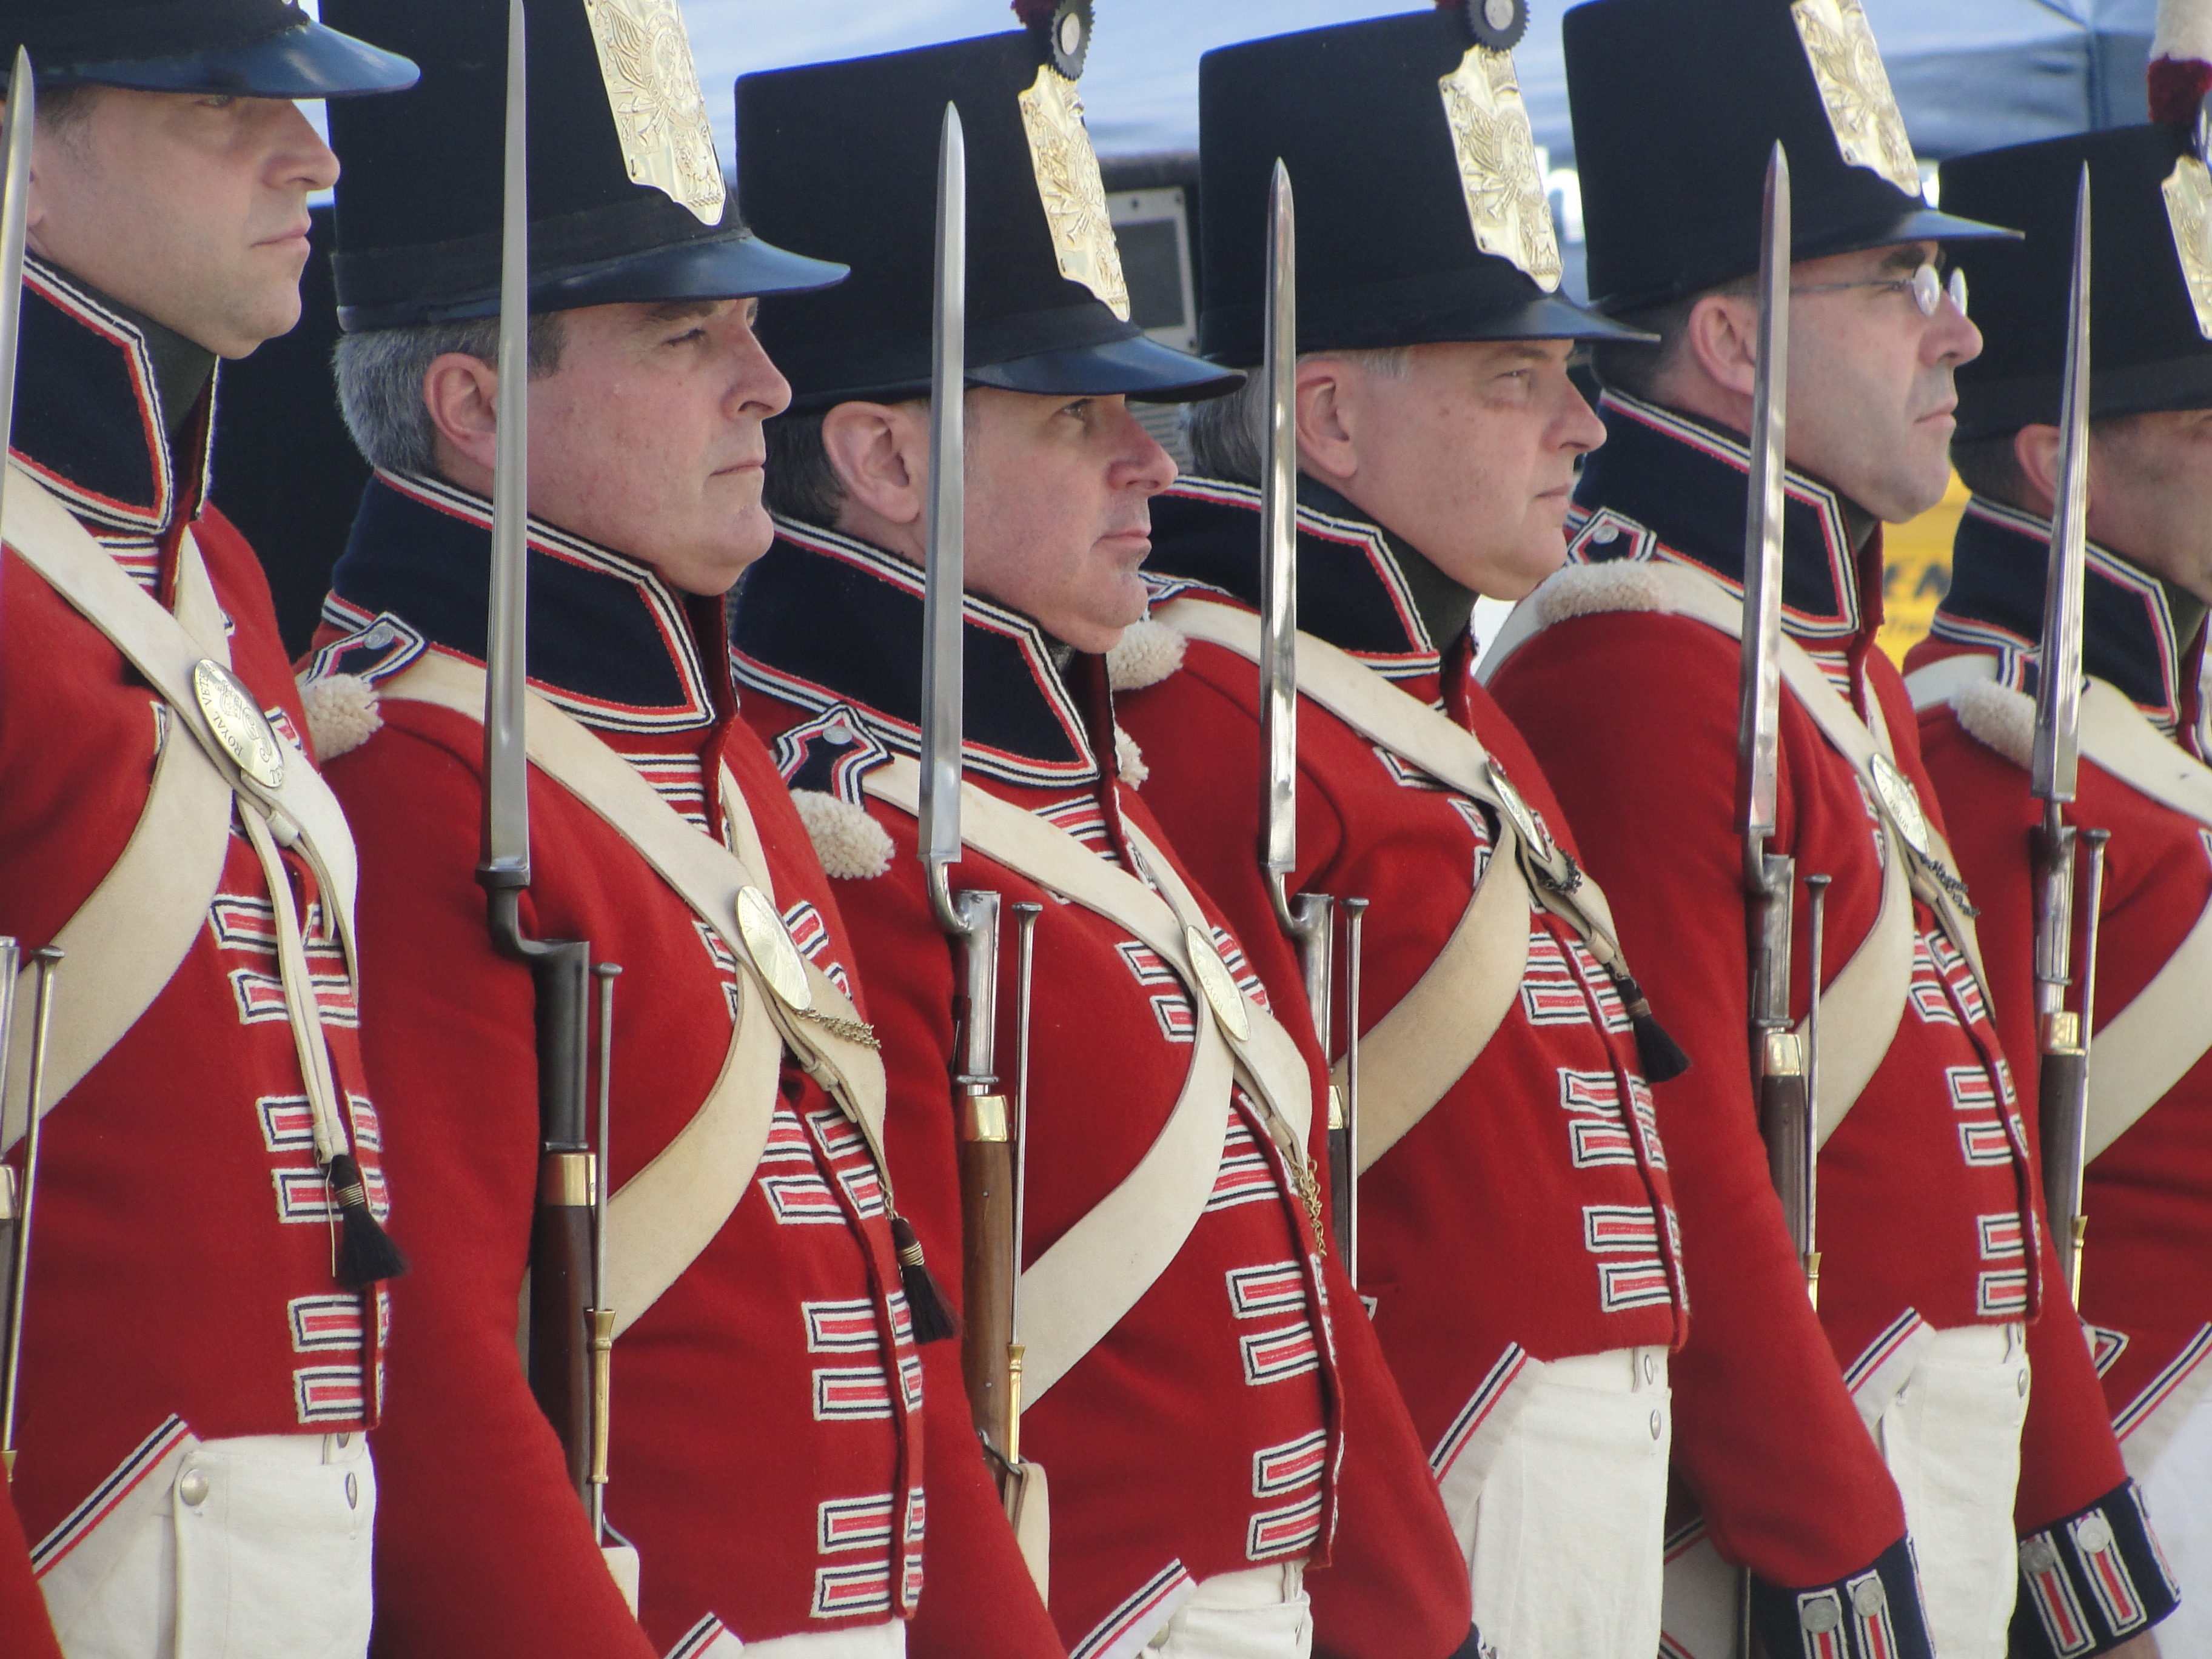
person, military, attention, mont, marching, veteran, military officer, tour montparnasse